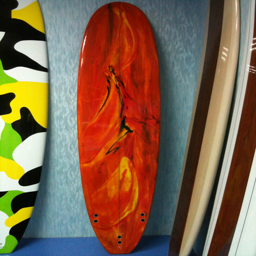
any type of logo or pattern can be applied on surfboards .